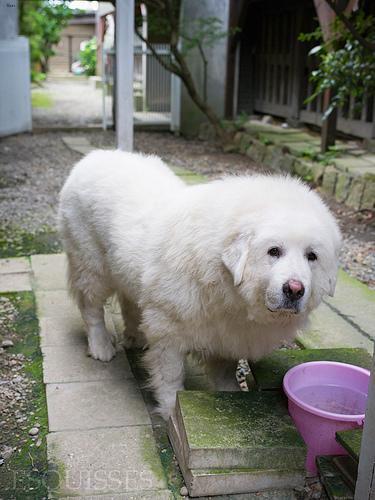
great pyrenees